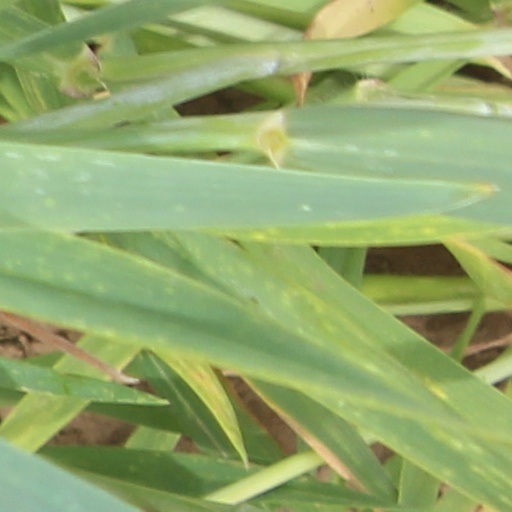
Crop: wheat